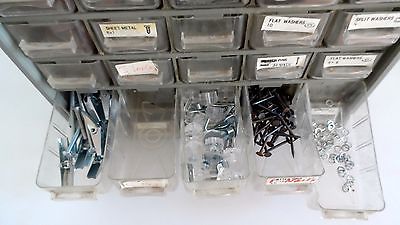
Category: cabinet